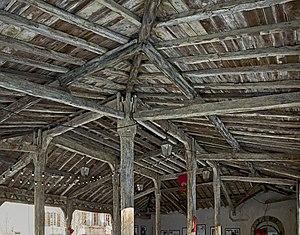
La halle de Saint-Félix-Lauragais est une halle située dans le département de la Haute-Garonne en France dans la commune de Saint-Félix-Lauragais.
Saint-Félix-Lauragais, est une commune française située dans le département de la Haute-Garonne en région Occitanie, au cœur du Pays de Cocagne.